Nanohana (manga)

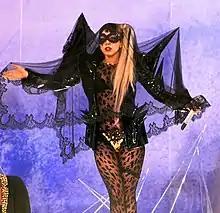
Pop singer Lady Gaga was used as a model for Madame Pluto.

The "personification of radiation" trilogy uses a panel layout more typical of conventional "shōjo" manga; its satirical tone is additionally less serious than that of both "Nanohana" one-shots. Hagio has stated that she was inspired by the feeling of fascination she imagined Curie and other scientists of the early 20th century felt towards radioactive elements, and chose to depict the elements as sensual and sexually desirable. Count Uranus is a "bishōnen" ("beautiful man") who uses his physical charms to seduce his audience, while Salome is a cabaret dancer. Madame Pluto is based on Lady Gaga and Marilyn Monroe, is often illustrated making lascivious poses, and dresses in an outfit that commentators have compared to a dominatrix or prostitute.